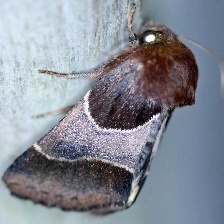
Species: ARCIGERA FLOWER MOTH